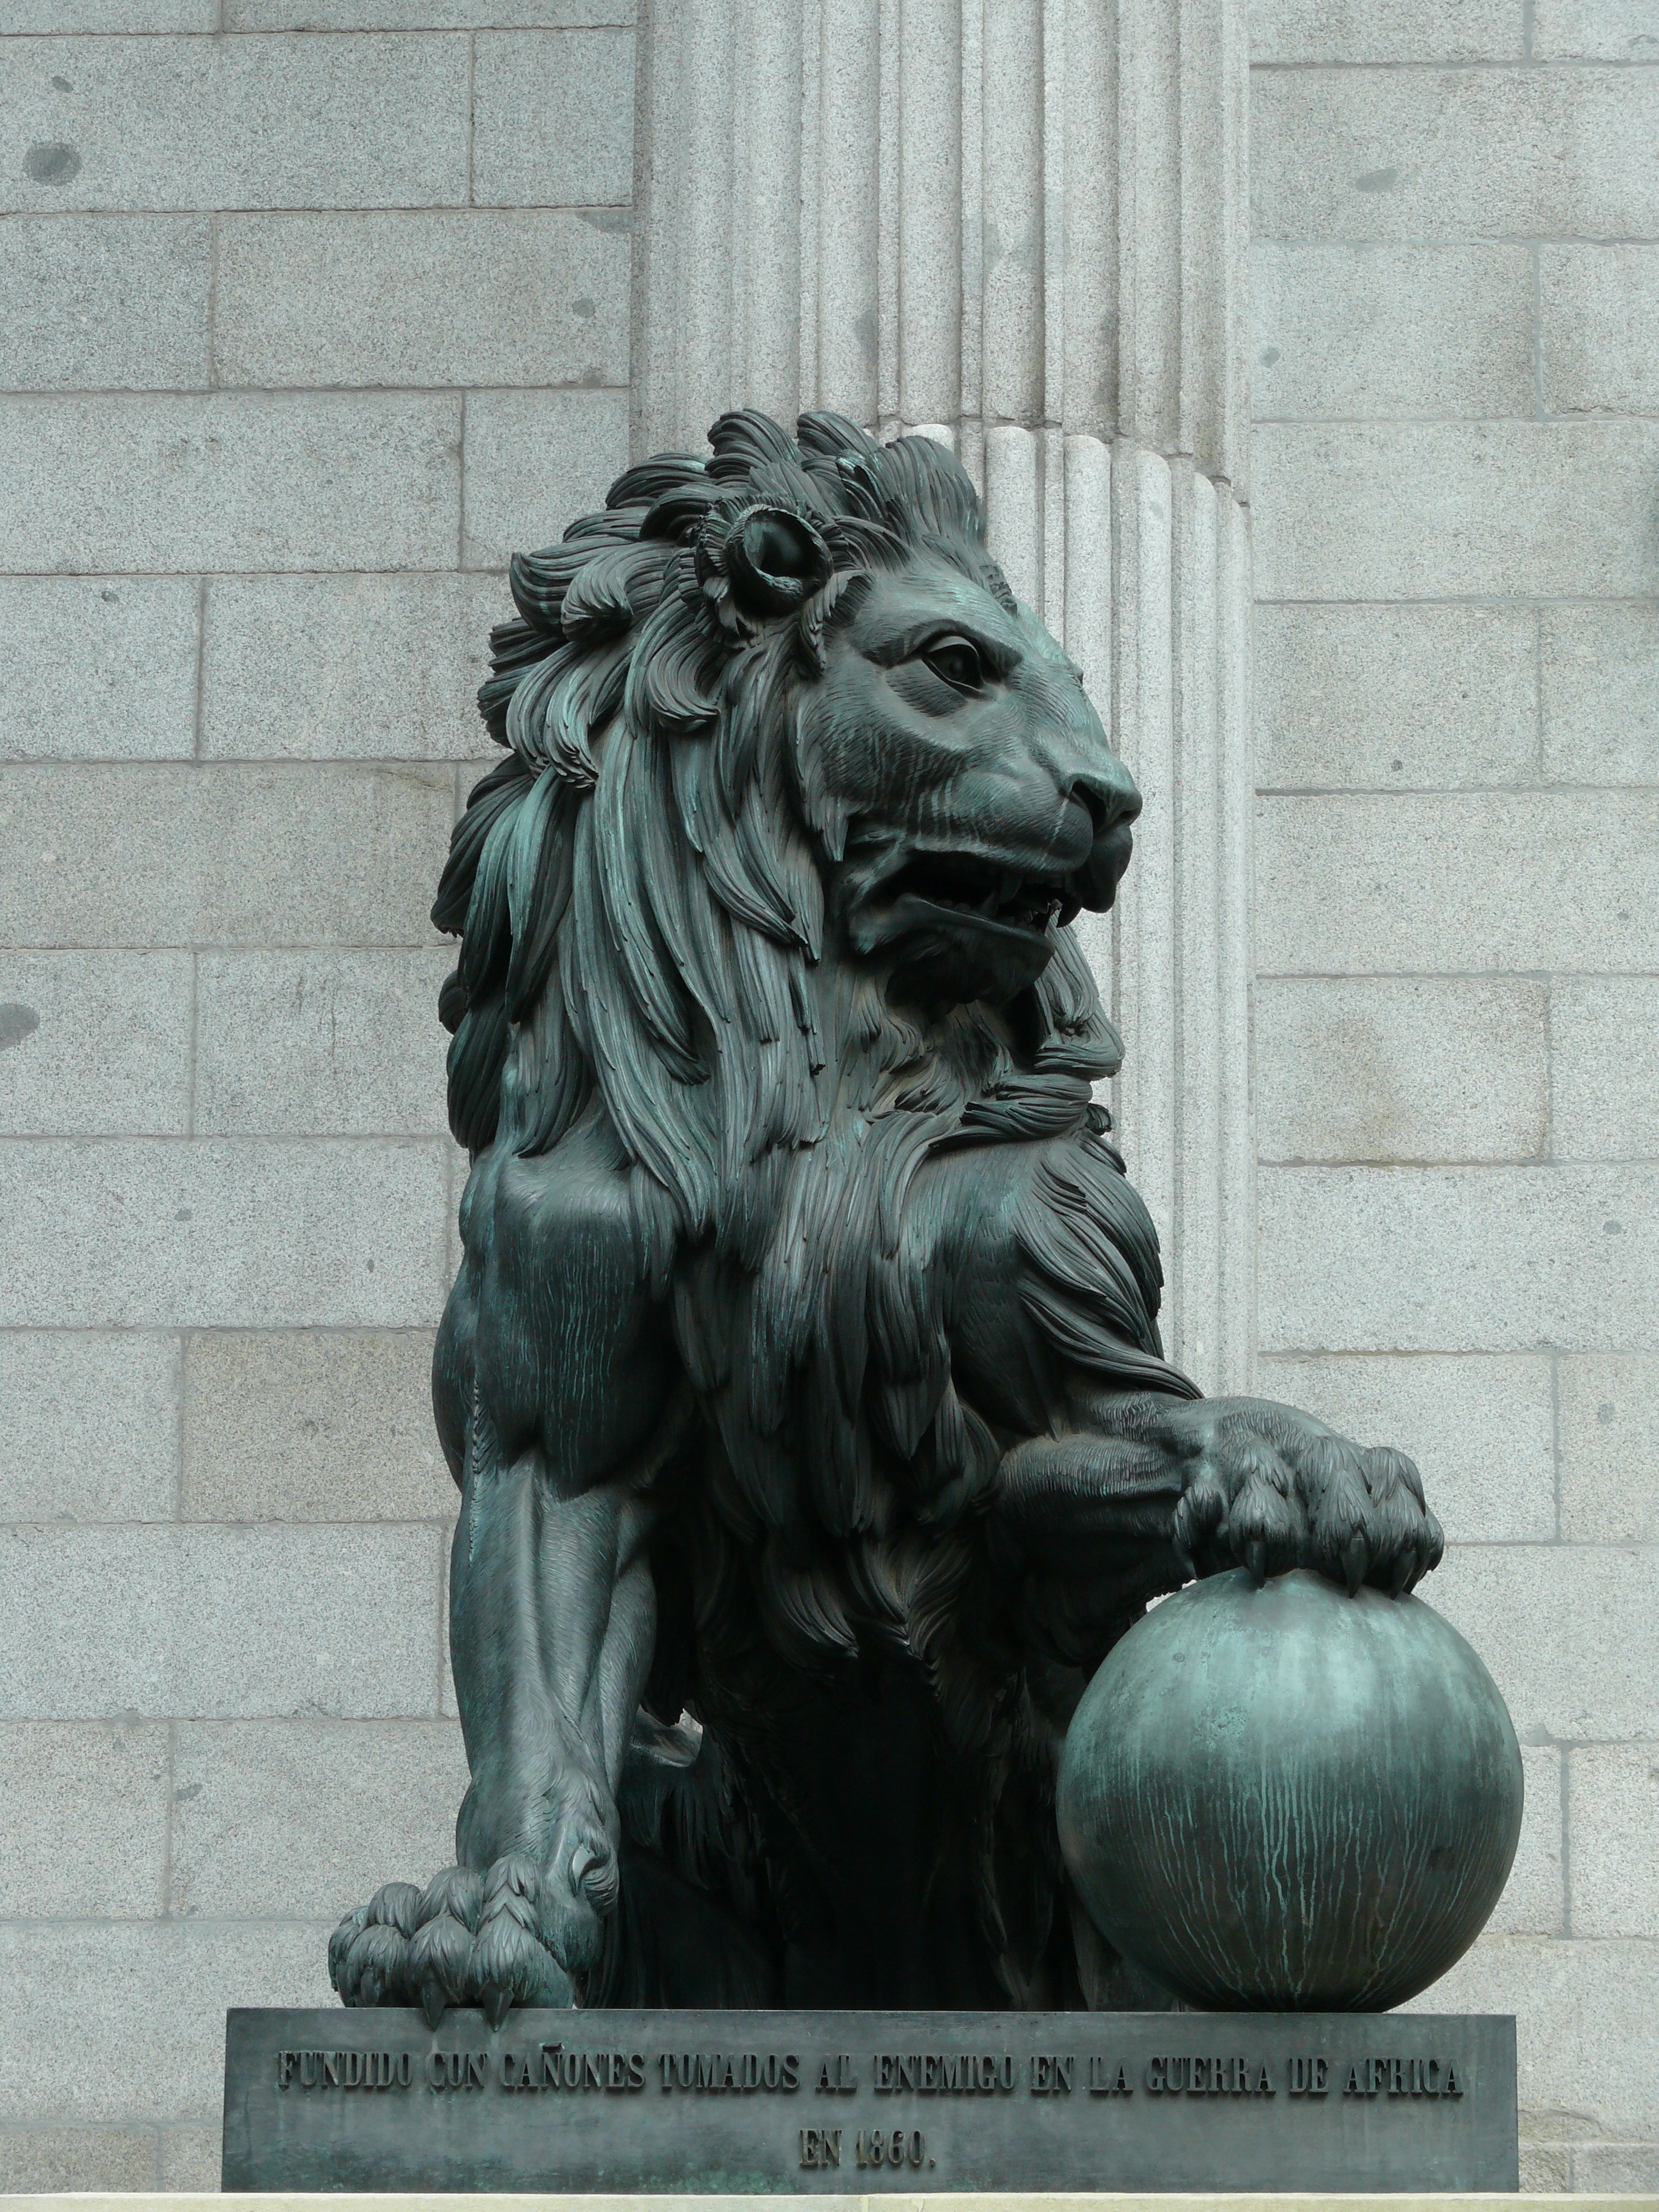
monument, statue, gargoyle, sculpture, power, art, parliament, assembly, madrid, party, leon, government, law, senate, carving, standard, congress, legislative, policy, lawyers, institutions, politicians, stone carving, nonbuilding structure, legislator